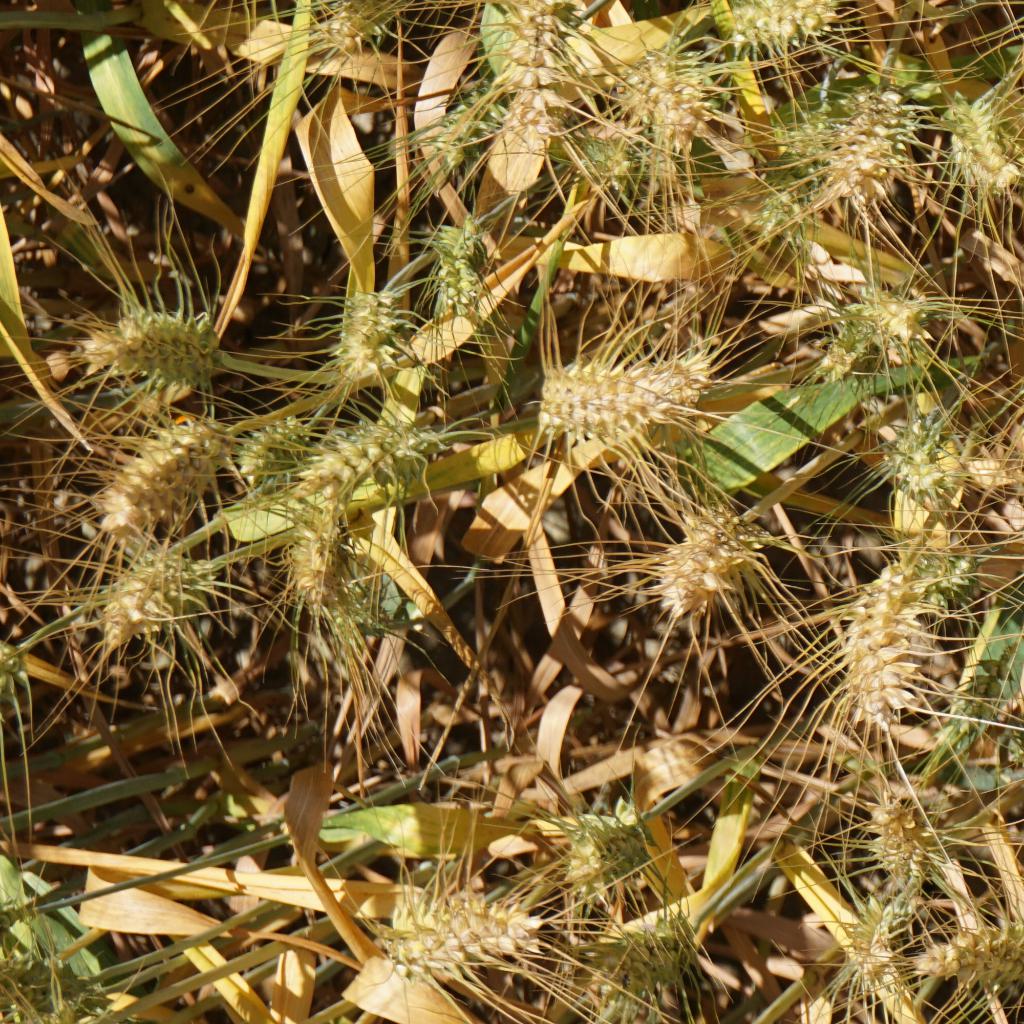
Country: France
Location: Gréoux
Wheat development stage: Filling - Ripening